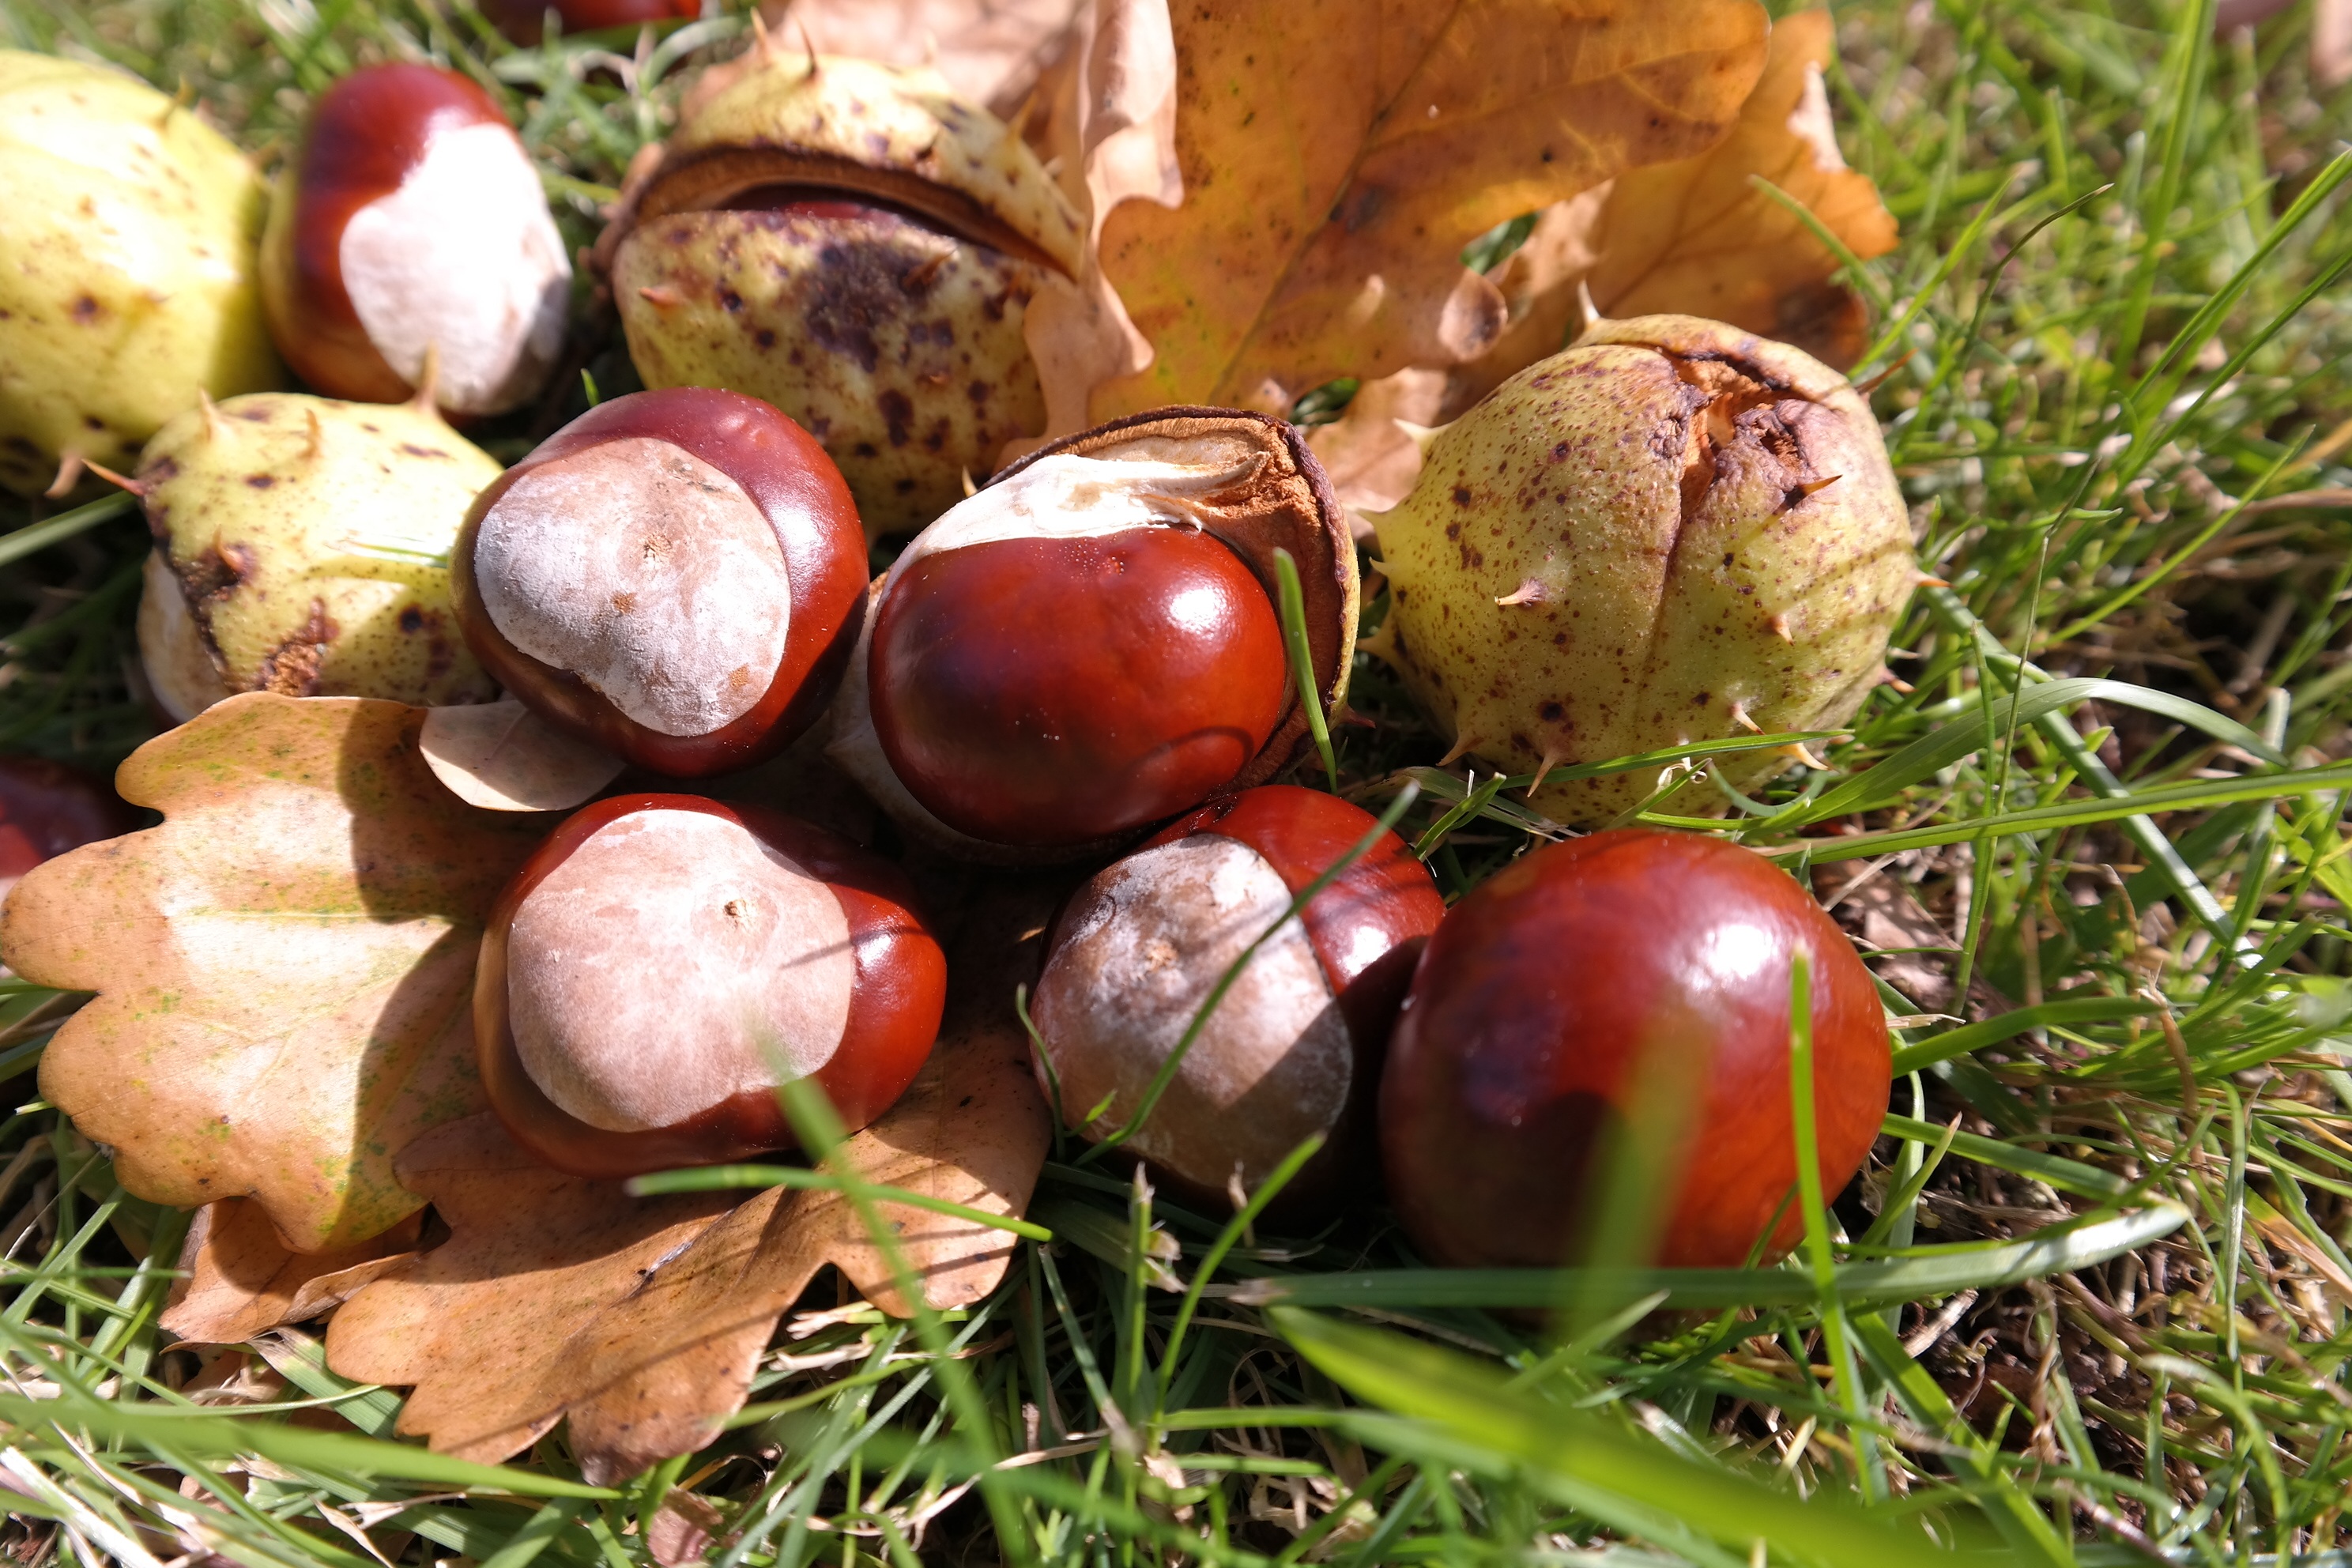
grass, prickly, plant, fruit, food, produce, vegetable, autumn, brown, shell, leaves, fall color, chestnut, chestnut leaves, flowering plant, pieksig, land plant